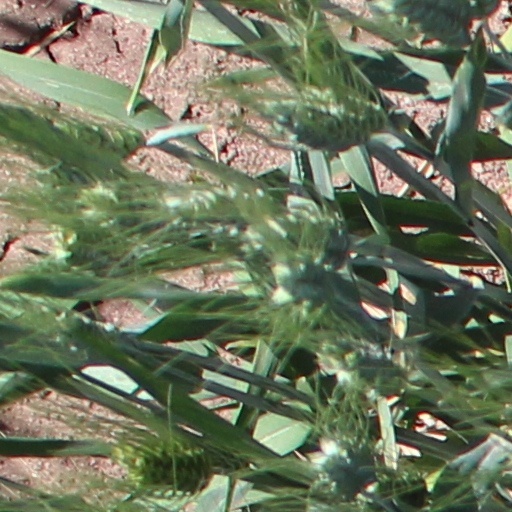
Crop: wheat